Abidjan–Lagos Corridor

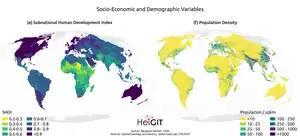
Maps of Subnational Human Development Index and population density

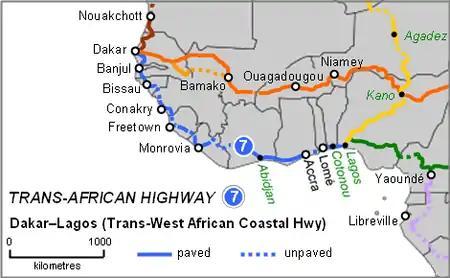
Existing Dakar-Lagos Highway

Construction of a highway route from Abidjan to Lagos (Abidjan-Lagos Highway) is scheduled to begin in 2026, with completion targeted for 2030. The project, spanning , is expected to cost $15.6 billion and increase regional economic integration. The African Development Bank is involved in the financing. So far, the Dakar-Lagos Highway forms the main transport axis in the region.